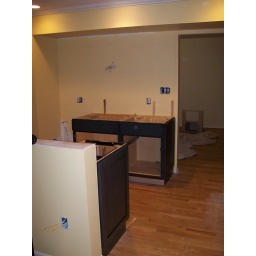
The dishwasher goes to the left, the sink in the middle. The wall cabinets are still being built